Jack Nethercutt II

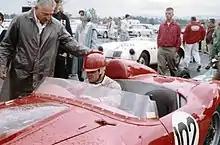

In 2004 he took over The Nethercutt Collection from his father. He restored the 1931 Bugatti Type 51 Dubos in 2011. In 2020 Nethercutt bought back and restored his Lotus 19 racecar, which was completed in 2023.